Little Russia

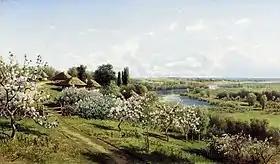
"Apple Blossom. In Little Russia", . (1895)

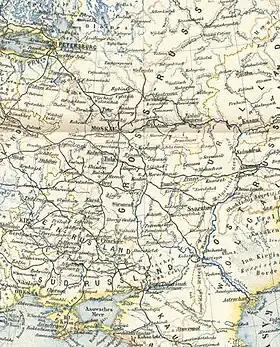
This original German map titled (European Russia) published in 1885–1890 by uses the terms and , which literally mean "Little Russia" and "Great Russia", respectively

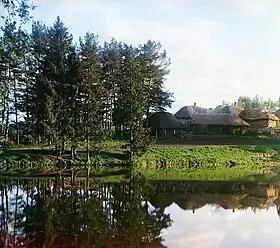
"In Little Russia", photo by Sergey Prokudin-Gorsky, (1905–1915)

The term was used by Patriarch Callistus I of Constantinople in 1361, when he created two metropolitan sees: "Megalē Rosiia" and "Mikrà Rosiia". The former referred to the province of Moscow and Vladimir, while the latter referred to the province of Halych and Kiev. King Casimir III of Poland was called "the king of Lechia and Little Rus". Yuri II Boleslav used the term in a 1335 letter to Dietrich von Altenburg, the Grand Master of the Teutonic Knights, where he styled himself as "dux totius Rusiæ Minoris". According to Mykhaylo Hrushevsky, the term was associated with the Kingdom of Galicia–Volhynia, and after its downfall, the name ceased to be used.